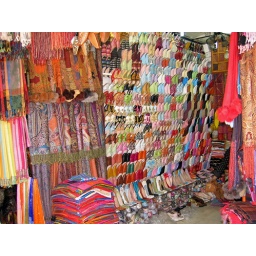
A shoe store in the old market in Marrakesh , Morocco